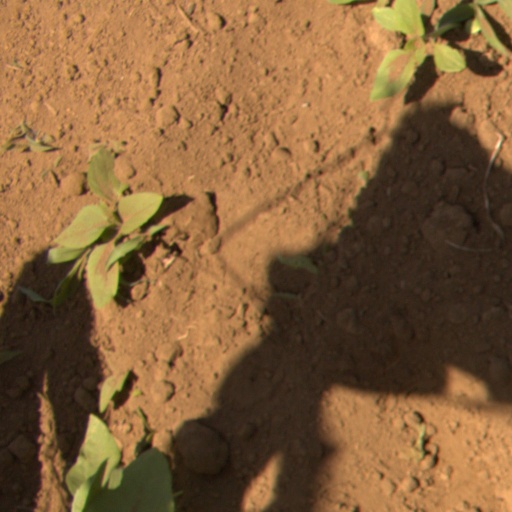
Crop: Jerusalem artichoke